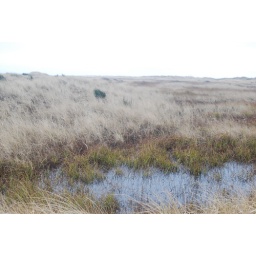
pond and field by beach at ocean shores, WA